Lorenzo Perosi

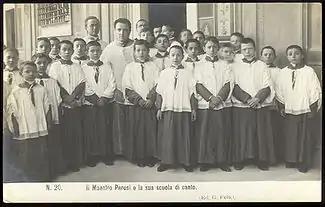
Don Perosi with his "scuola di canto" (singschool, "c". 1905).

Perosi remained Maestro Perpetuo until his death over 50 years later, in spite of interruptions in his directorship. After 1907, Perosi began to suffer more intensely from psychological and neurological problems, caused by his problematic (probably breech-) birth. These afflictions reached their apex in 1922; many declared him "incurable." The composer did spend many months in comparative seclusion; some sources suggest he was briefly institutionalized, although recent scholarship suggests that this was not the case, and that he did not change residence in 1922. In fact, the very next year, 1923, Perosi had fully resumed his administrative and compositional activity; in the last decade of his life, he also maintained a busy conducting schedule.